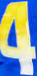
Number: 4